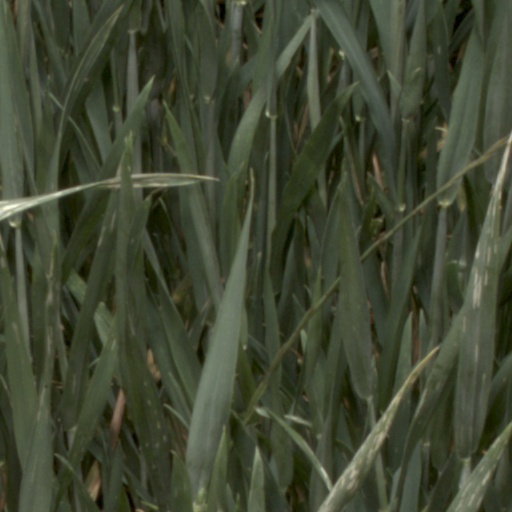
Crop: wheat